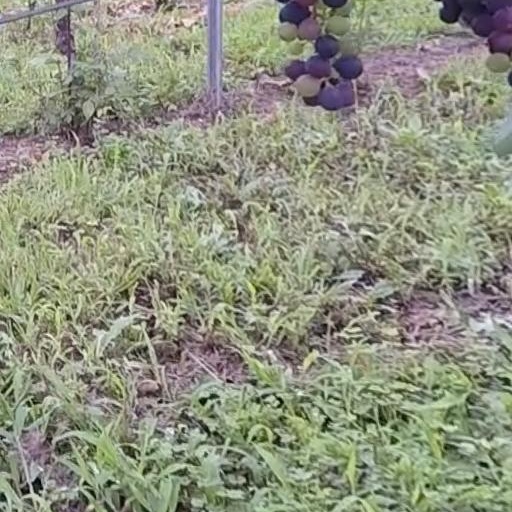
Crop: grape